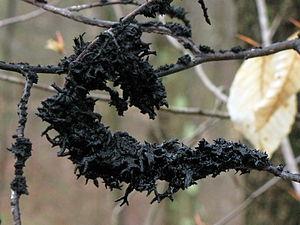
Les Dothideomycetes sont une classe de champignons, la plus importante et la plus diversifiée dans le groupe des ascomycètes.
Les Capnodiales sont un ordre de champignons de la classe des Dothideomycetes.